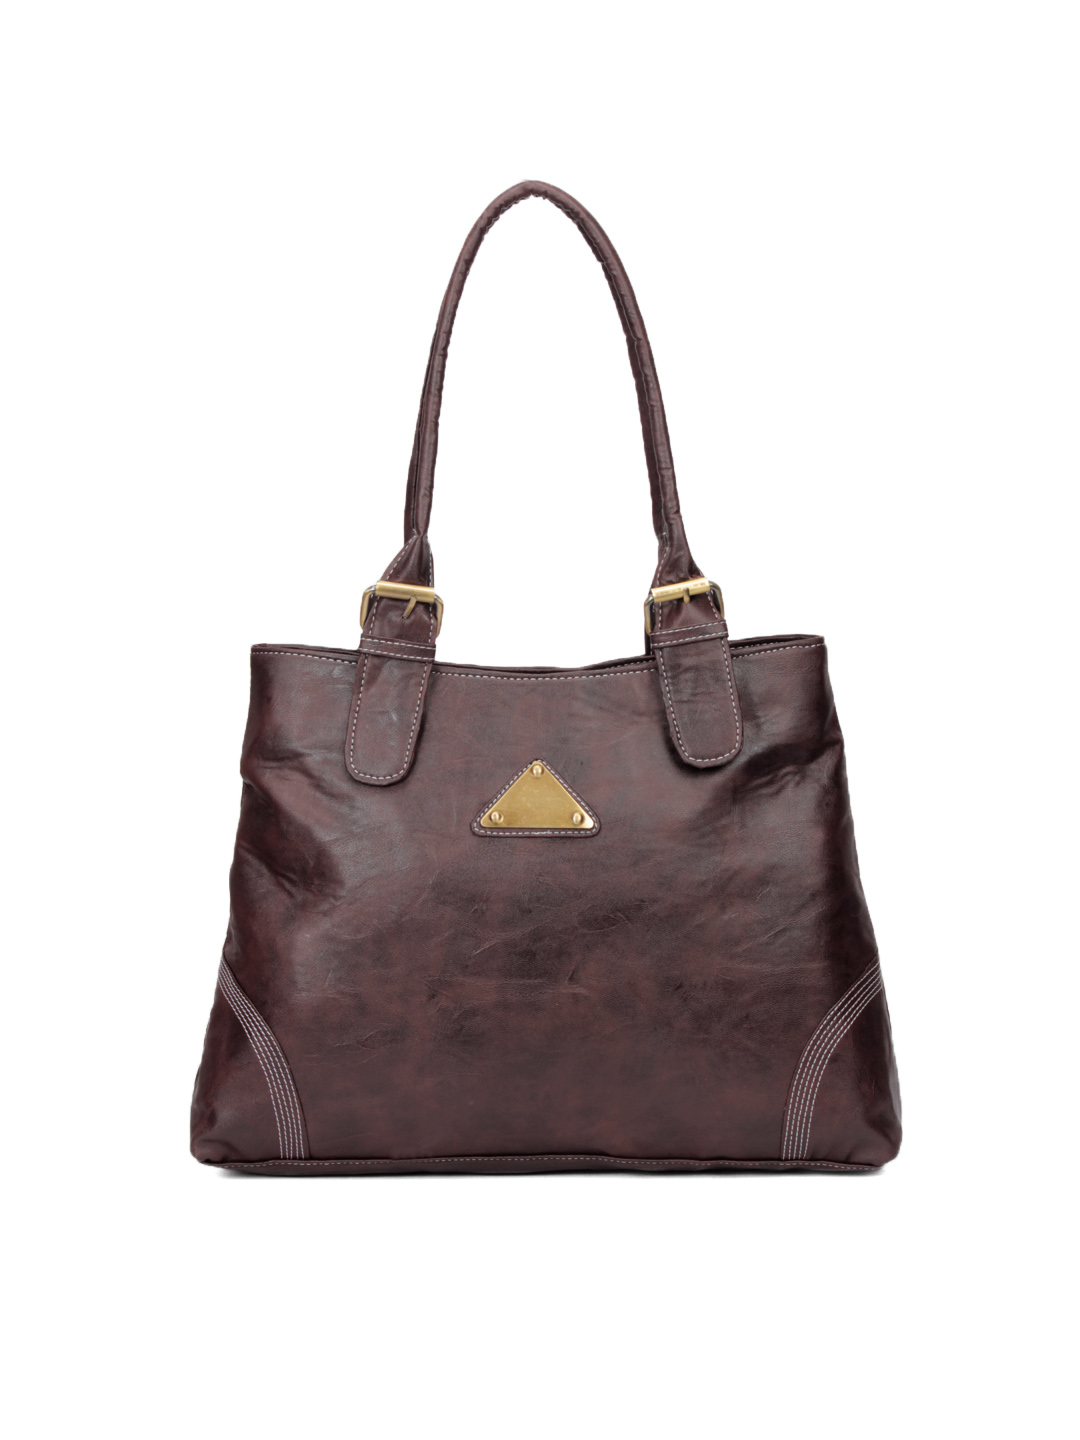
Murcia Women Brown Handbag
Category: Accessories / Bags / Handbags
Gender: Women
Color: Brown
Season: Winter 2015
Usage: Casual